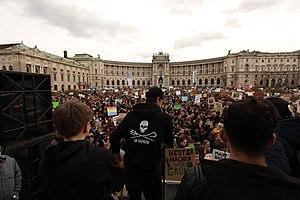
La grève scolaire pour le climat (FridaysForFuture) sur la Heldenplatz à Vienne (Autriche) le 15 mars 2019.